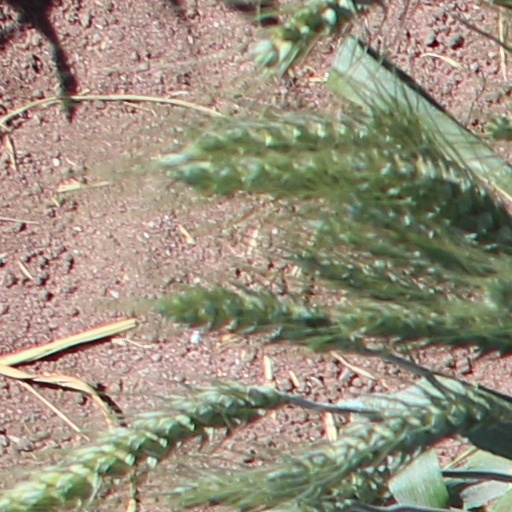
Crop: wheat